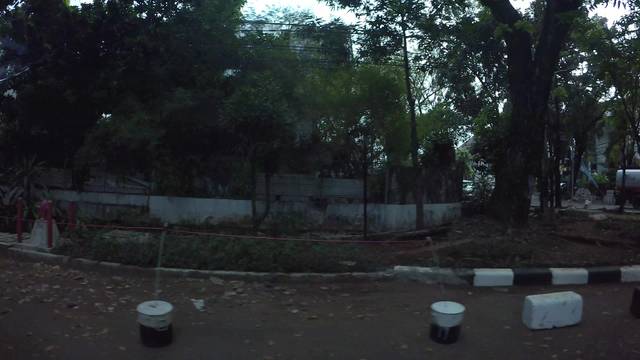
Region: Indonesia
Coordinates: -6.236, 106.808